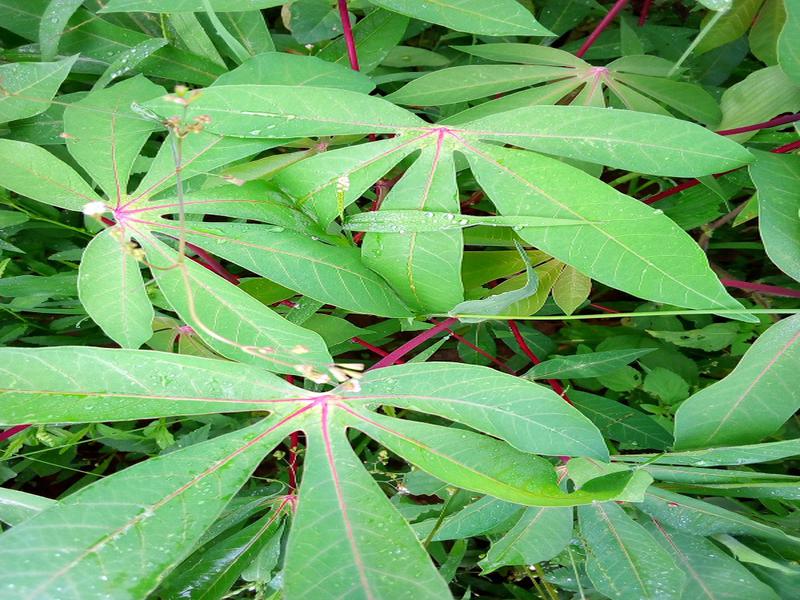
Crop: cassava
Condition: healthy